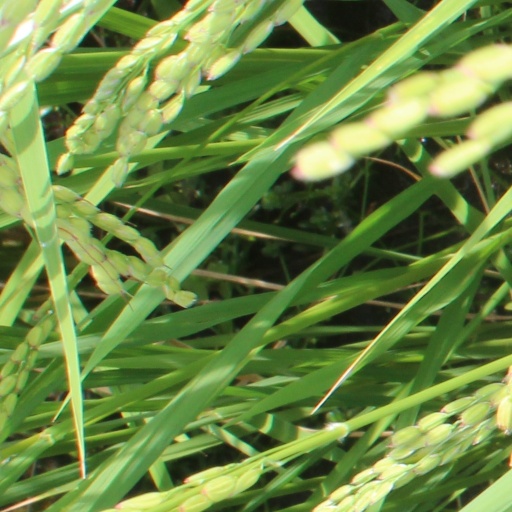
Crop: rice